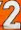
Number: 2